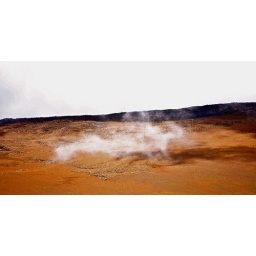
A cloud dissipates above the red rocks at Haleakala